Bristol LH

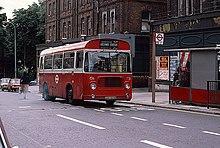
BS5 (GHV 505N)

Several versions of the Bristol LH were used by London Transport. 17 narrow LHSs with five-speed gearboxes were delivered to in 1975 to replace Ford Transit minibuses on narrow roads. Although fitted with five-speed gearboxes the first gear was blocked off to make driving easier in traffic. In 1976 95 full length vehicles with automatic transmissions and narrow bodies were purchased. The 7 ft 6in bodies were not only because of narrow roads on some routes, but also due to the restricted space at Kingston garage in Surrey which prevented the Leyland National being deployed there. LHSs were classified by London Transport as BS; full length LHs were classified BL.